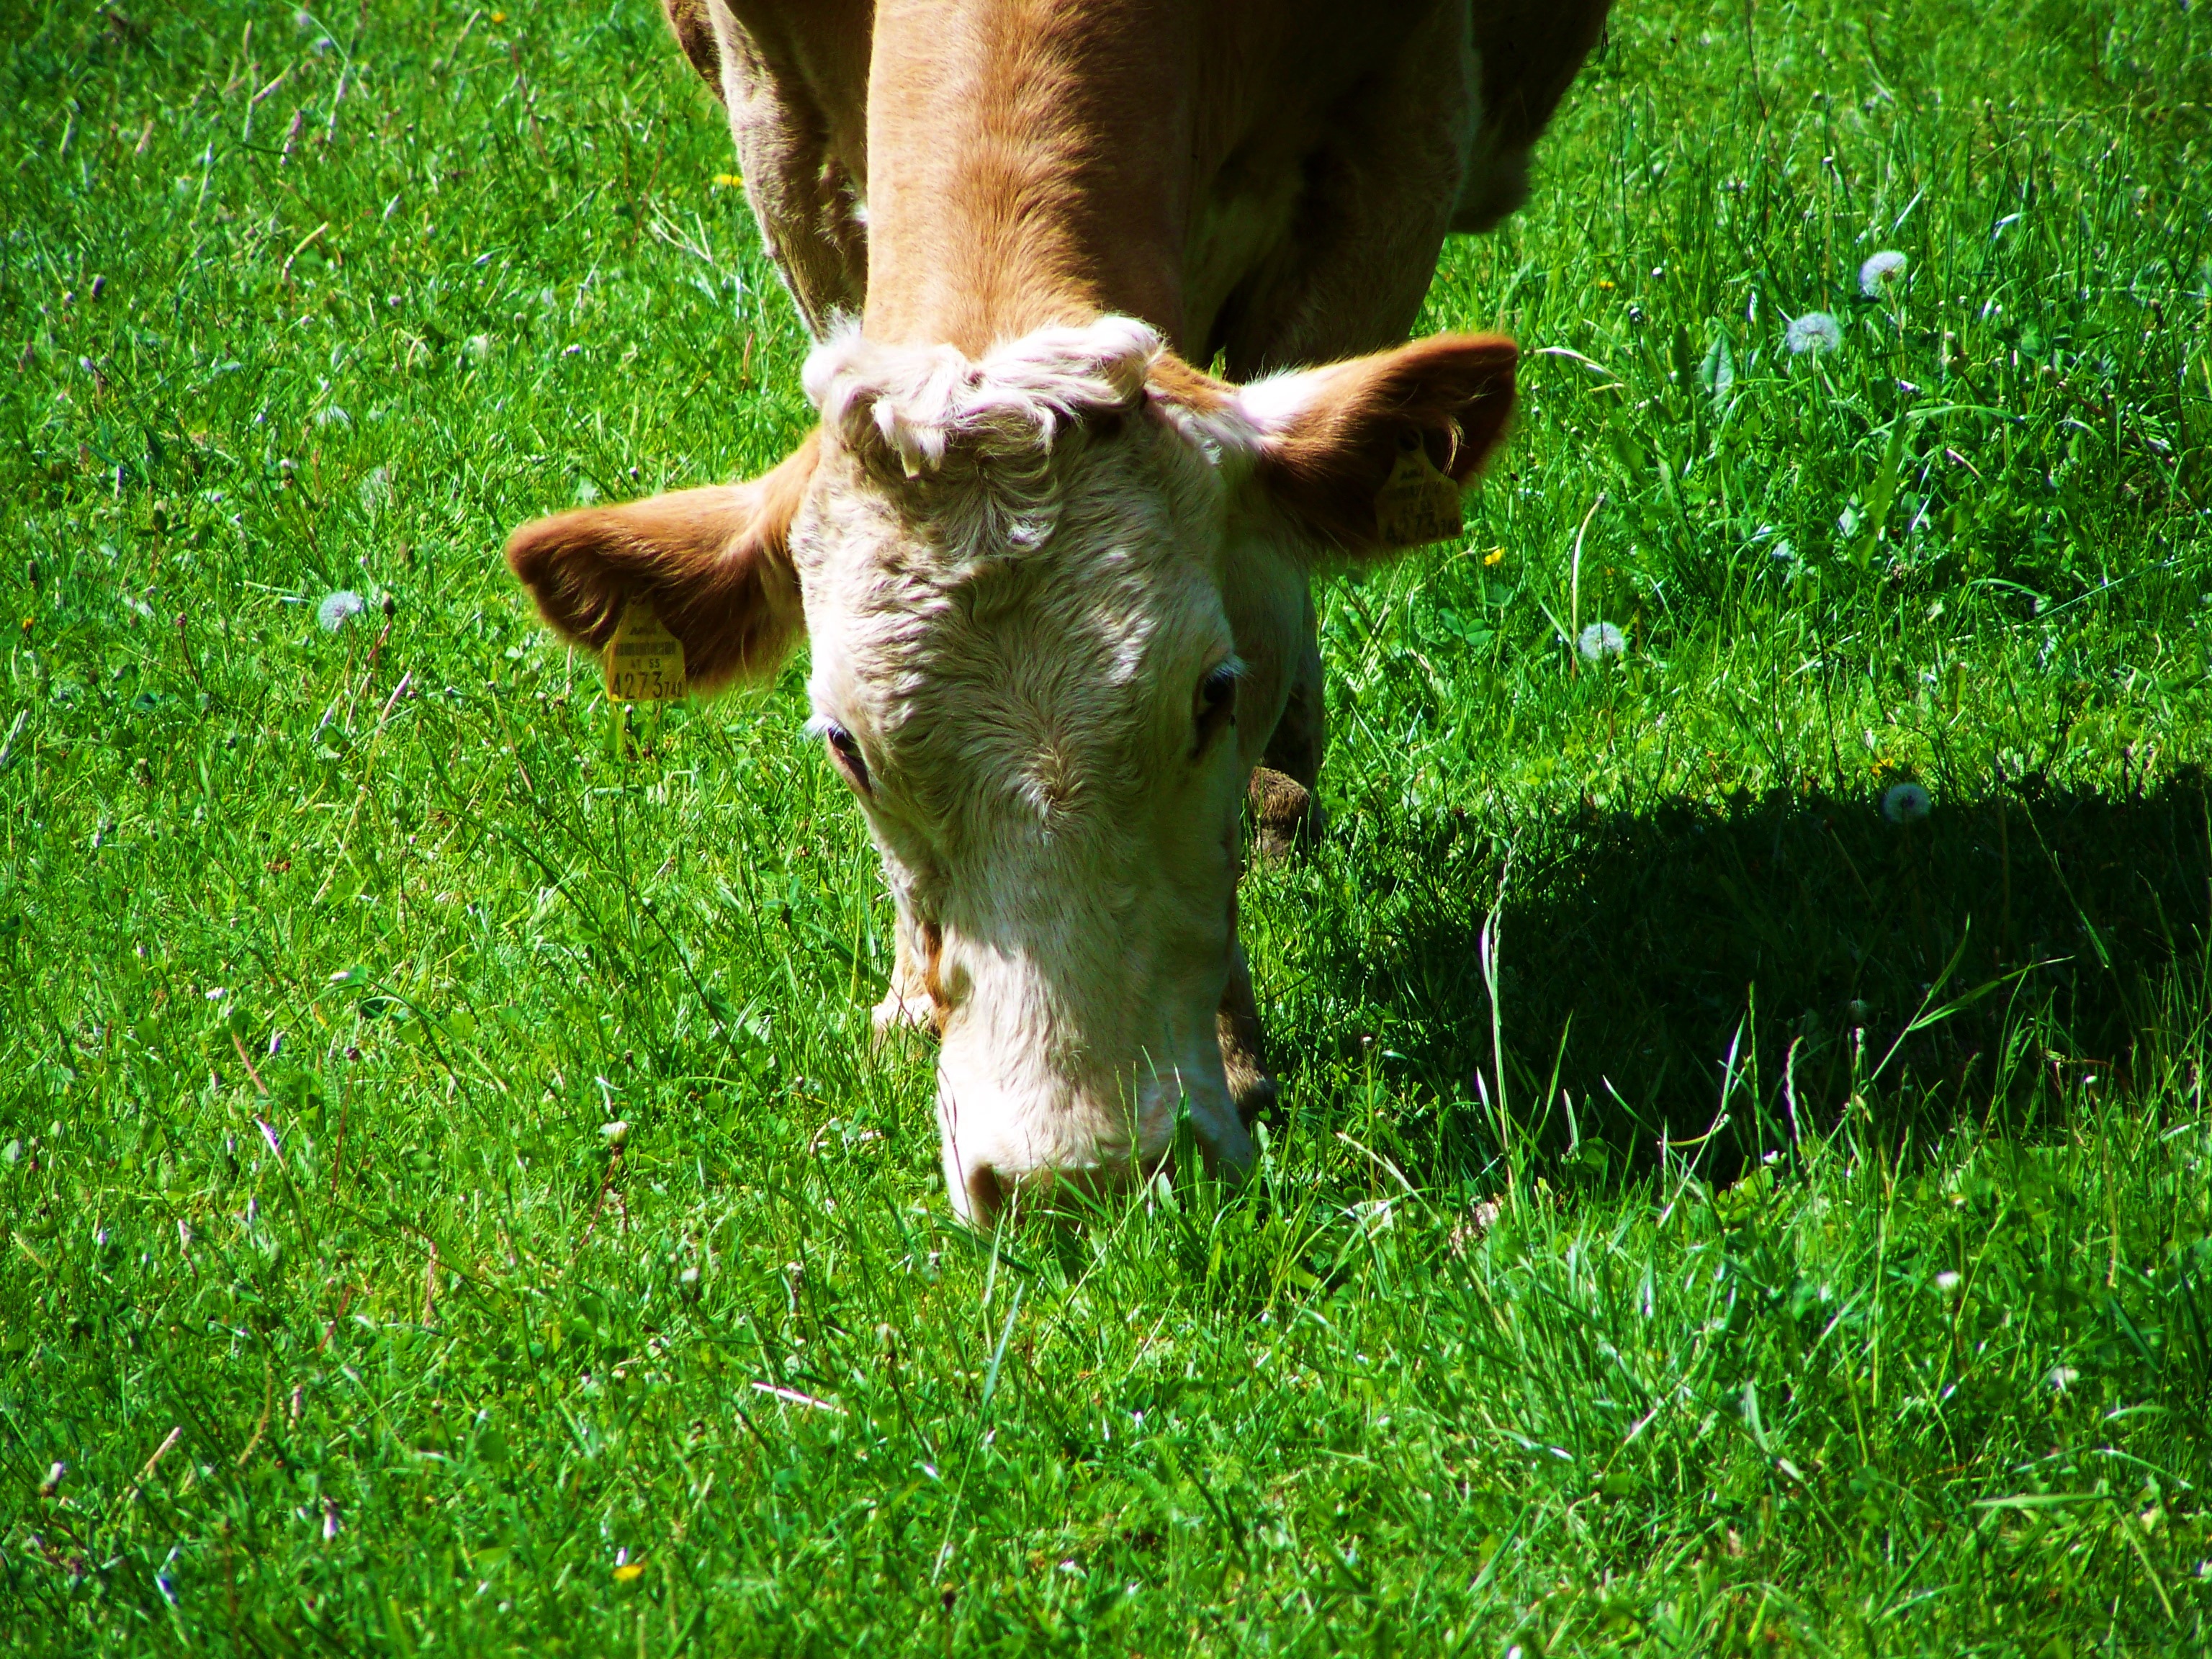
grass, field, farm, lawn, meadow, flower, animal, green, cow, pasture, grazing, fauna, calf, grassland, habitat, rural area, green pastures, cattle like mammal, texas longhorn